Ru (upper garment)

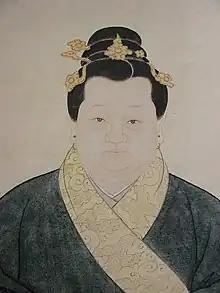
Some paintings of the Ming dynasty depicts the Han Chinese with garment, an atypical feature

However, the rule was not always respected: for example, in some areas (such as Northern Hebei) in the 10th century, some ethnic Han Chinese could also be found wearing clothing. It was also common for the Han Chinese women to adopt under the reign of foreign nationalities, such as in the Yuan dynasty; the use of also continued in some areas of the Ming dynasty despite being Han-Chinese ruled dynasty, which is an atypical feature. Some non-Chinese ethnicities who also adopted -style sometimes maintain their lapels, such as the Khitans in the Liao dynasty.